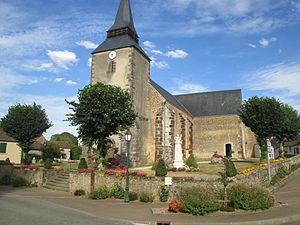
Photo de l'église de Neuvillalais.
Neuvillalais est une commune française située dans le département de la Sarthe en région Pays de la Loire, peuplée de 590 habitants.